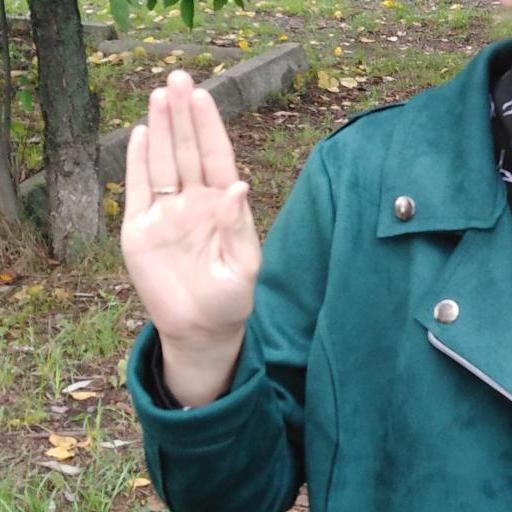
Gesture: stop